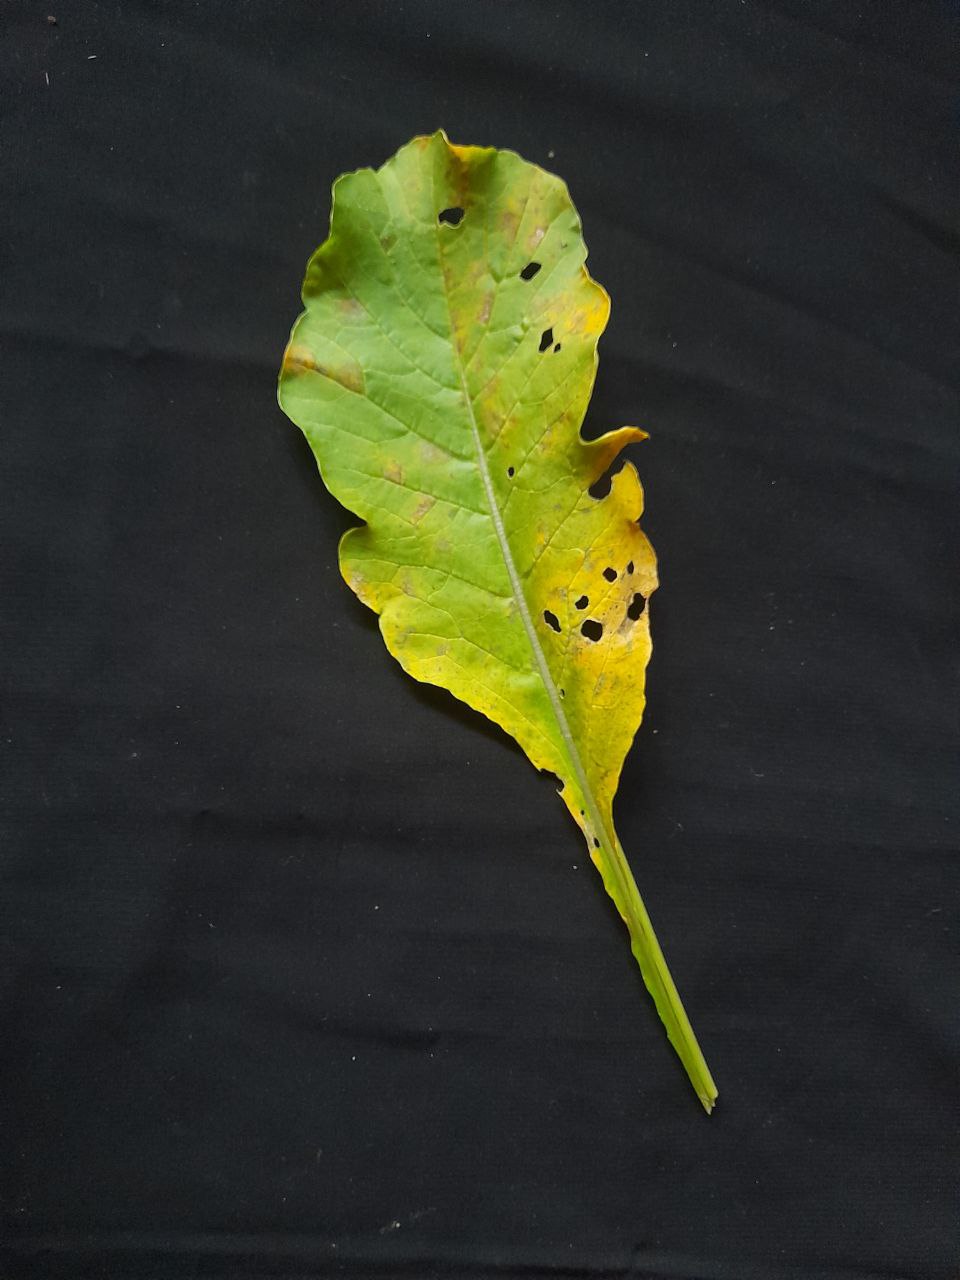
Label: flea beetle